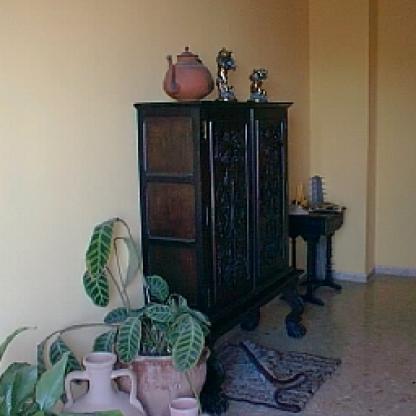
Scene: Indoor